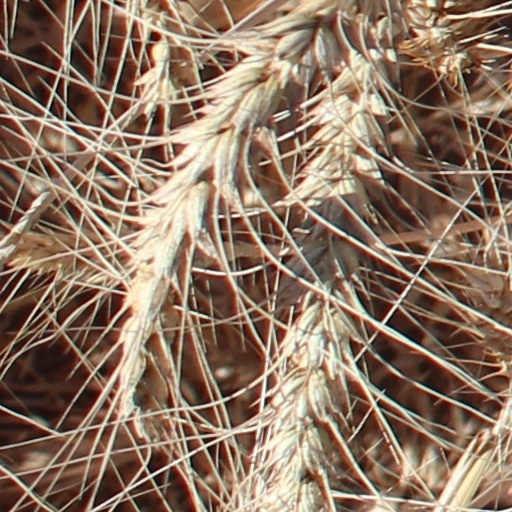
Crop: wheat